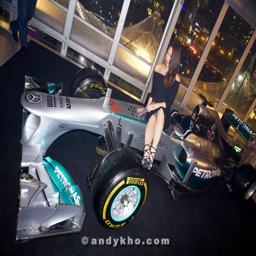
inside there was a model of the car from a previous year